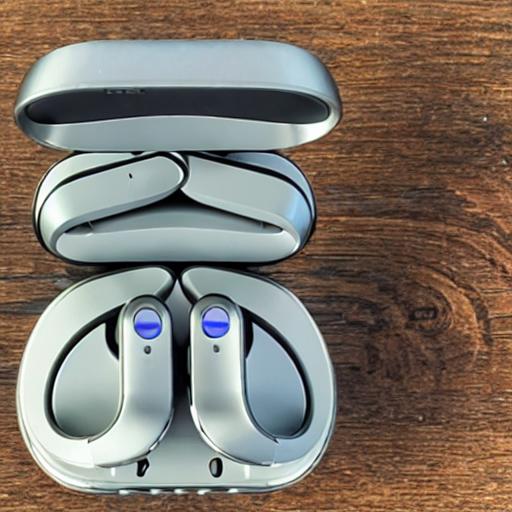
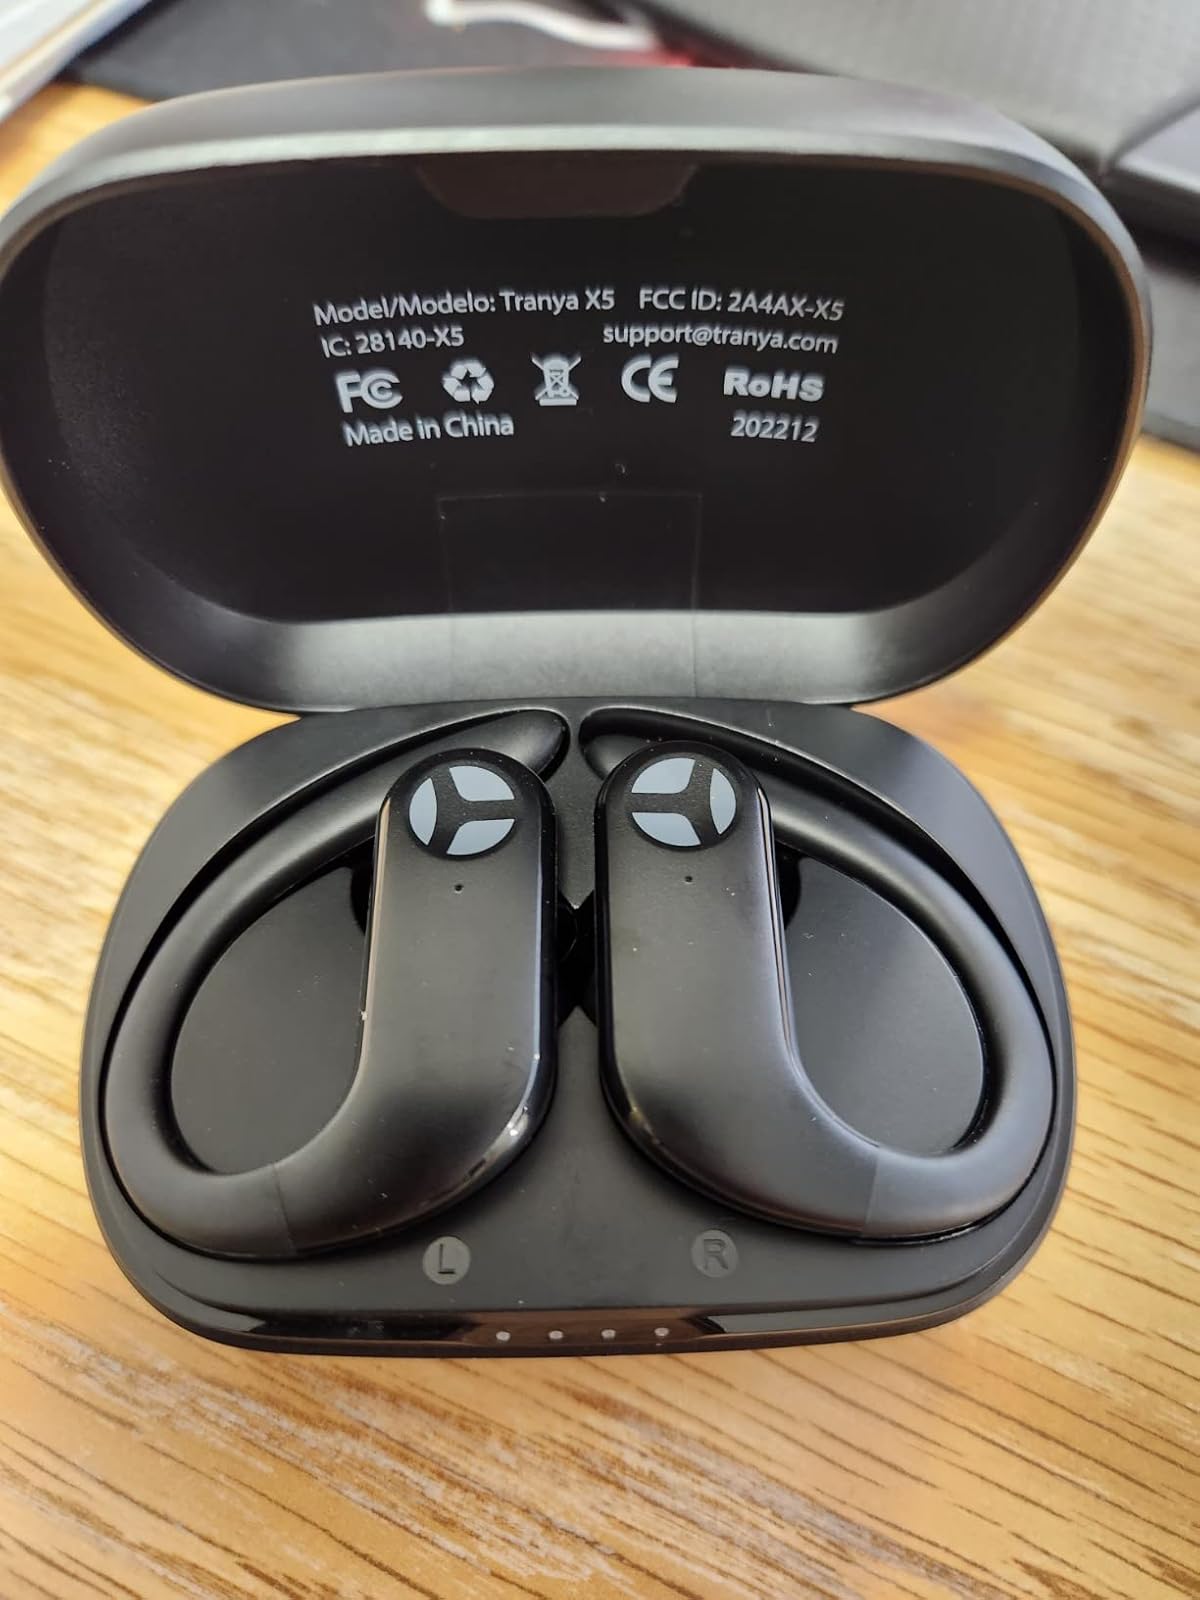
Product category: earbuds
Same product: no